White Miles

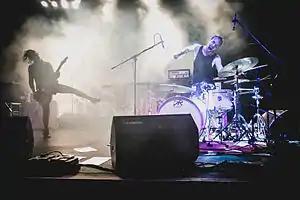
White Miles supporting the Eagles of Death metal

White Miles was an Austrian rock duo, consisting of singer/guitarist Medina Rekic and drummer/singer Hansjörg Loferer and founded in 2011. They describe their musical style as "dirty pole dancer stoner blues rock". It oscillates between blues rock and stoner rock.